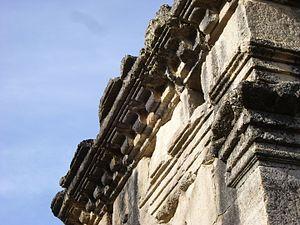
Mausolée de Lanuéjols (Lozère)
Le mausolée de Lanuéjols est situé sur la commune de Lanuéjols, dans le département français de la Lozère.